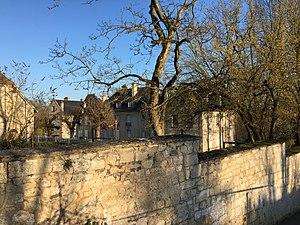
Château du Fief Champêtre, Fontenoy, Aisne
Le Soissonnais ou Soissonnois, est une région naturelle de France, située au cœur du Bassin Parisien, à quatre-vingts kilomètres au nord de Paris, sur les départements de l'Aisne et de l'Oise. La région tire son nom du peuple gaulois des Suessiones ou suessions qui était présent dans la région dans l'antiquité gauloise.